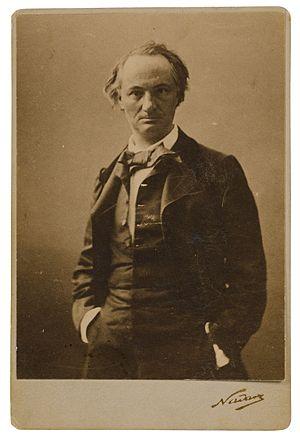
Charles Baudelaire est un poète français. Né à Paris le 9 avril 1821, il meurt dans la même ville le 31 août 1867.
L’apparition du daguerréotype touche à une des préoccupations fondamentales chez les artistes, non seulement visuels, mais également littéraires, à savoir la reproduction au plus près du réel par l’art. En parvenant à restituer à l’identique, la photographie bouleverse la donne. L’accomplissement de l’intention réaliste remet radicalement en cause le but même auquel s’efforçaient de tendre les arts visuels, d’où le désarroi de certains peintres devant cette invention.
Félix Tournachon, dit Nadar, né le 5 ou le 6 avril 1820, au 195, rue Saint-Honoré, et mort le 20 mars 1910 dans la même ville, est un caricaturiste, écrivain, aéronaute et photographe français.
Un dandy est un homme se voulant élégant et raffiné, se réclamant du dandysme, courant de mode et de société venant de l'Angleterre de la fin du XVIIIᵉ siècle, mais aussi d'une affectation de l'esprit et de l'impertinence.
Pascal Boulanger est un poète et critique littéraire français né en 1957 à Maisons-Laffitte.
La Kabbale est une tradition ésotérique du judaïsme, présentée comme la « Loi orale et secrète » donnée par YHWH à Moïse sur le mont Sinaï, en même temps que la « Loi écrite et publique ». Elle trouve sa source dans les courants mystiques du judaïsme synagogal antique.